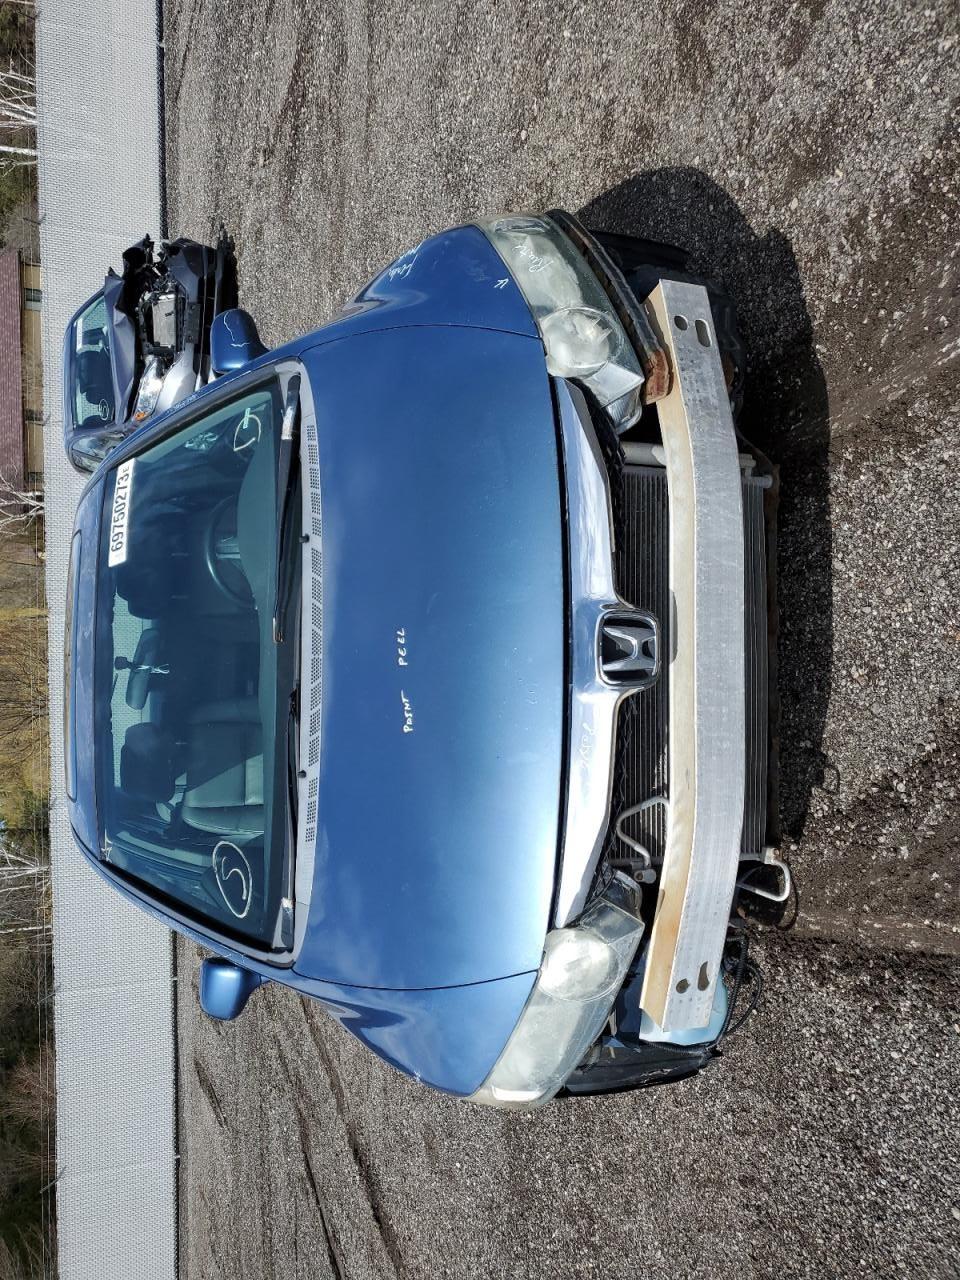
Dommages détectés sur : pare-choc avant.
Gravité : majeur